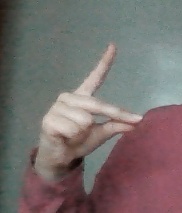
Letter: ta